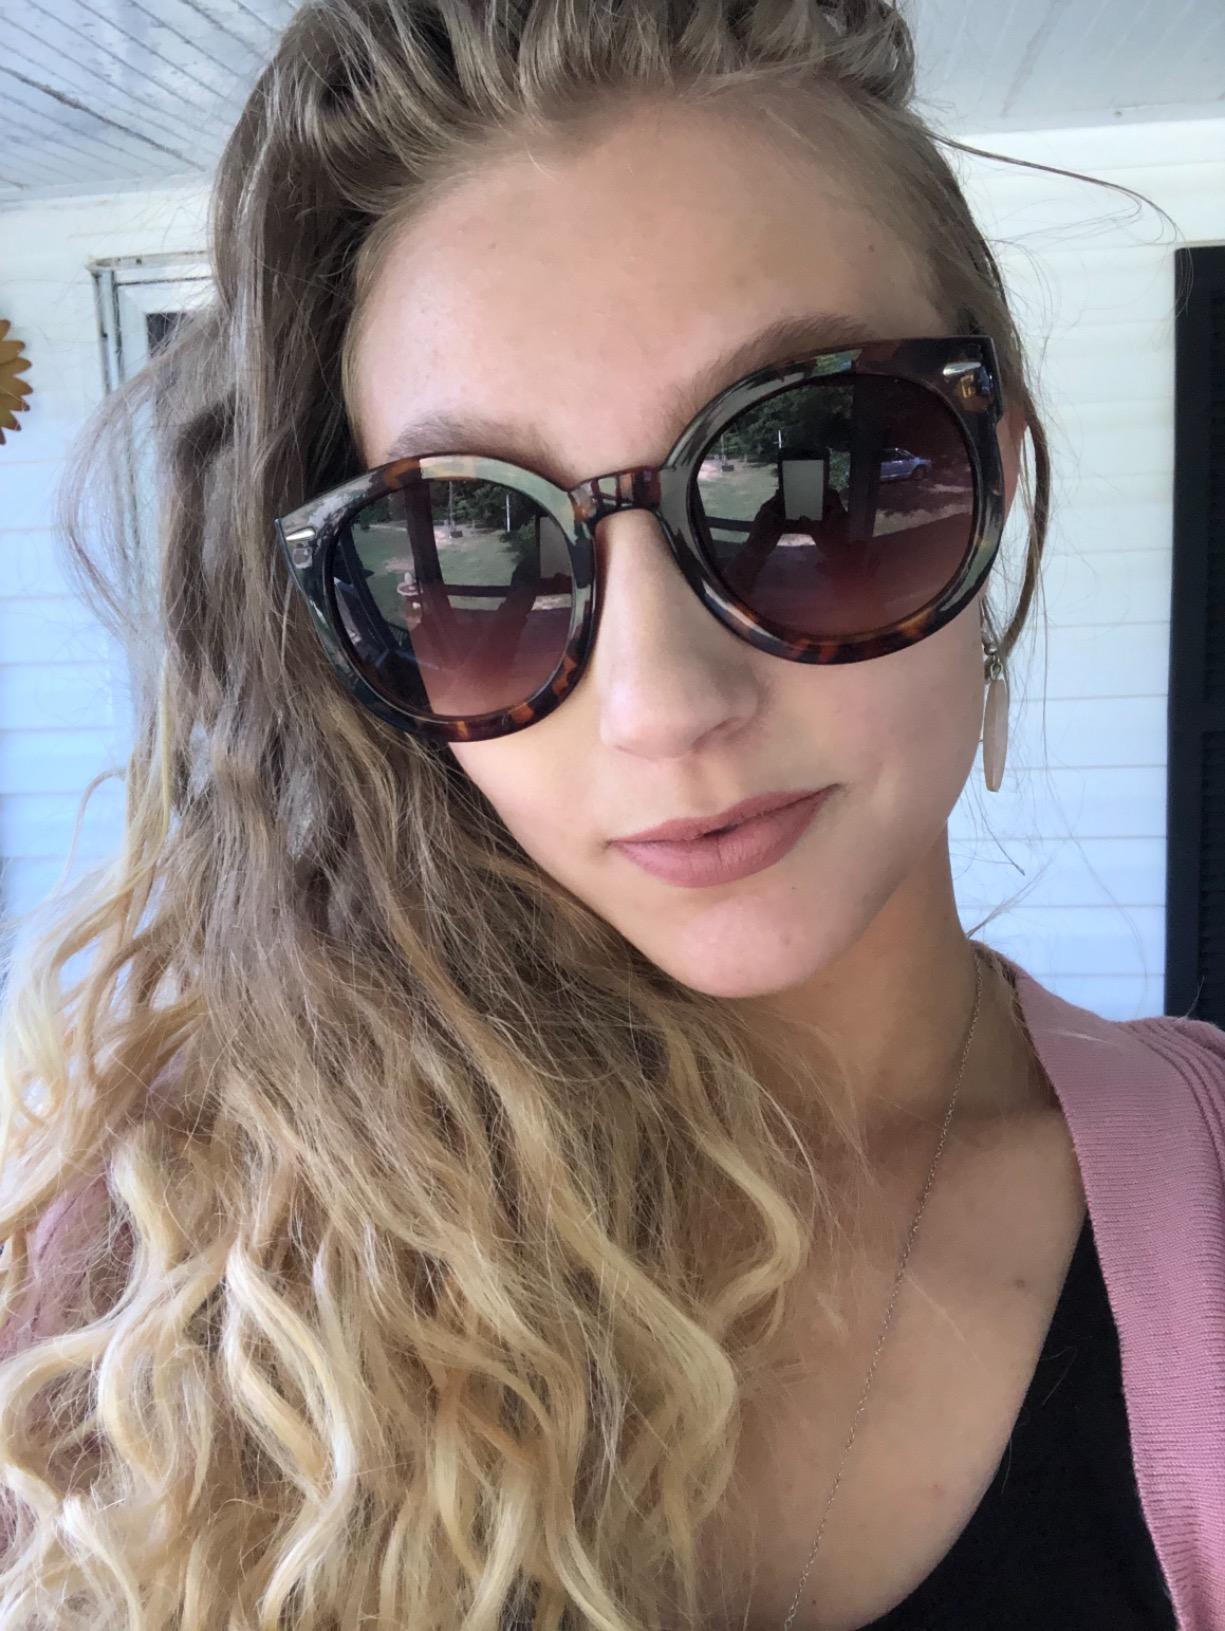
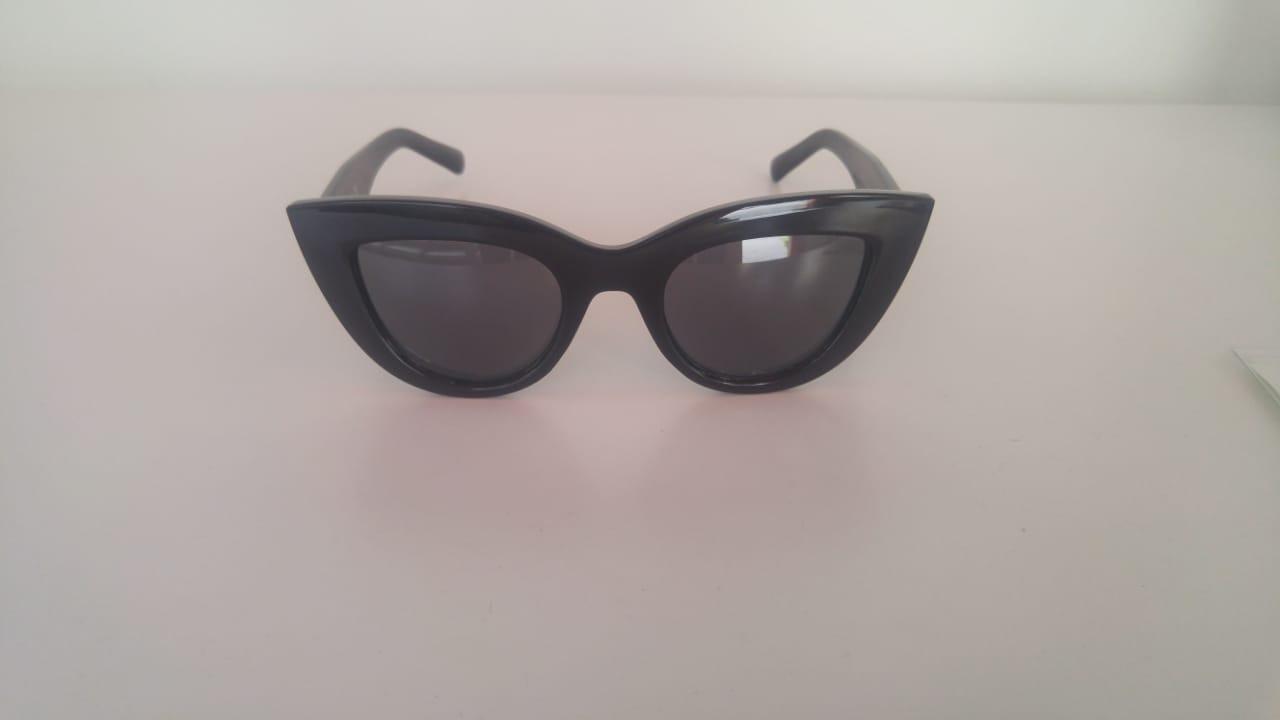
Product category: accessories_sunglasses
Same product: no